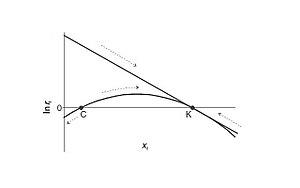
Modèle logistique et effet Allee. ( Les fléches indiquent les mouvements de populations entre les équilibres.)
Une espèce exotique est une espèce présente en dehors de son aire naturelle de répartition. Une espèce est caractérisée d’envahissante dès lors qu’elle devient un agent de perturbation dans le milieu où elle va s’établir. Une espèce envahissante est une espèce exotique envahissante ou « peste », c’est-à-dire une espèce proliférant sans l’action de l’homme, en dehors de son aire de distribution, au détriment d’espèces locales.